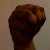
The image shows a hand gesture representing the letter 'M' in Indian Sign Language.